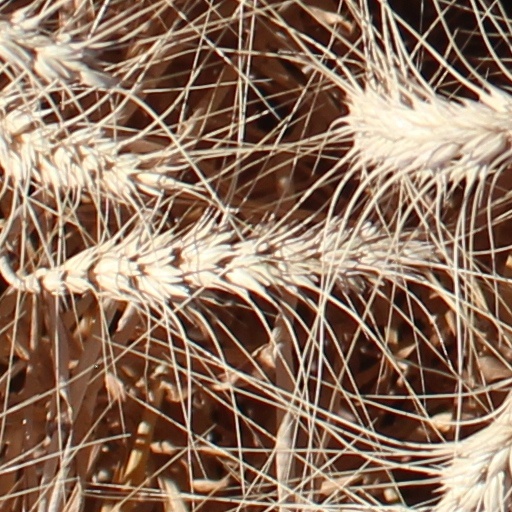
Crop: wheat